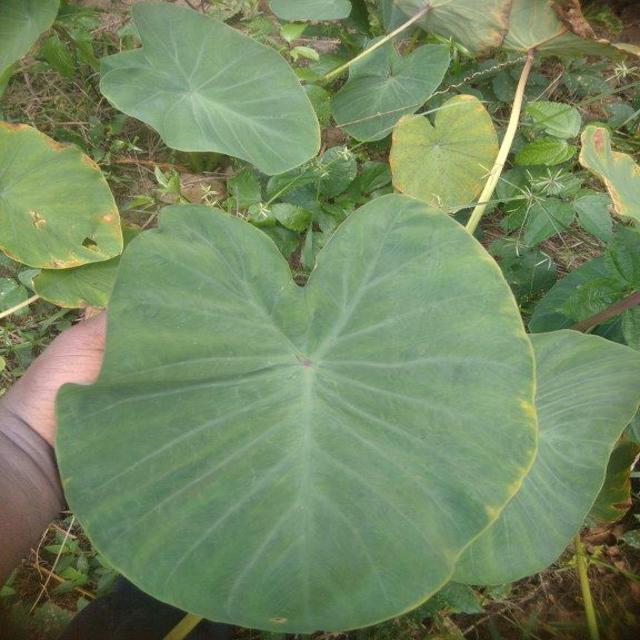
Label: Early_Blight